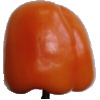
Label: orange_pepper